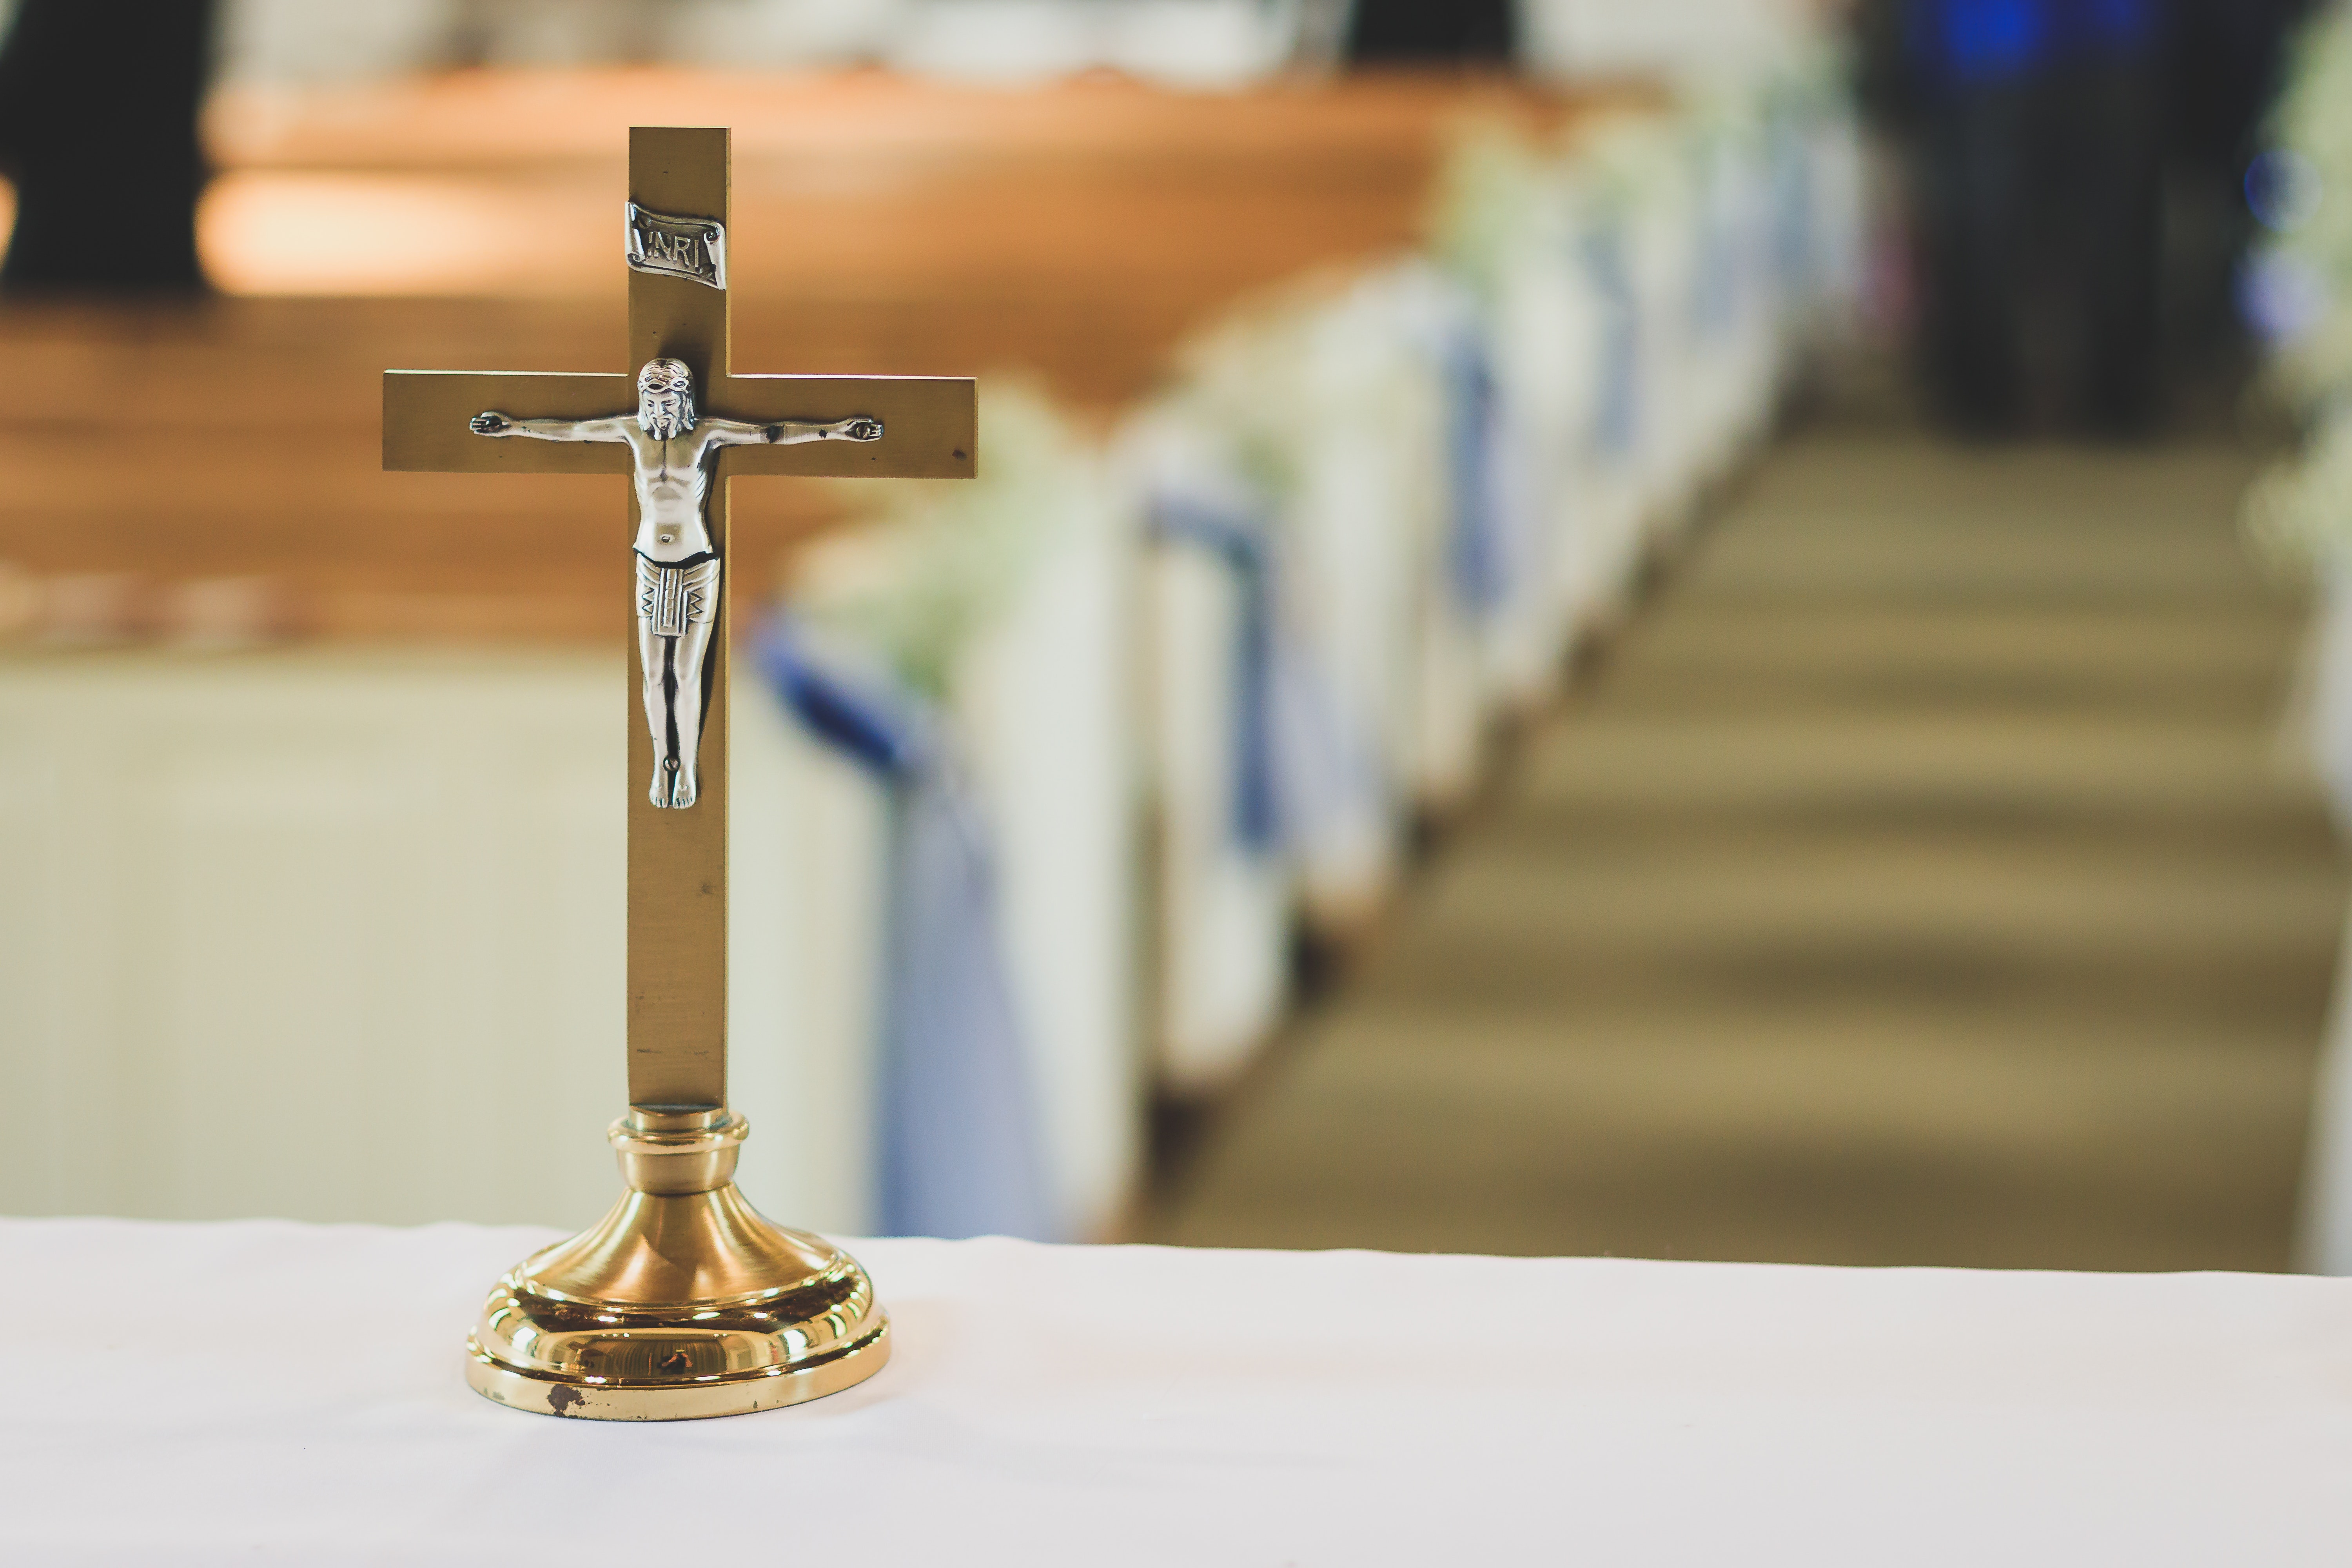
religious item, cross, crucifix, symbol